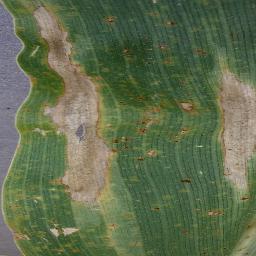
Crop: corn
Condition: (maize)_northern_blight